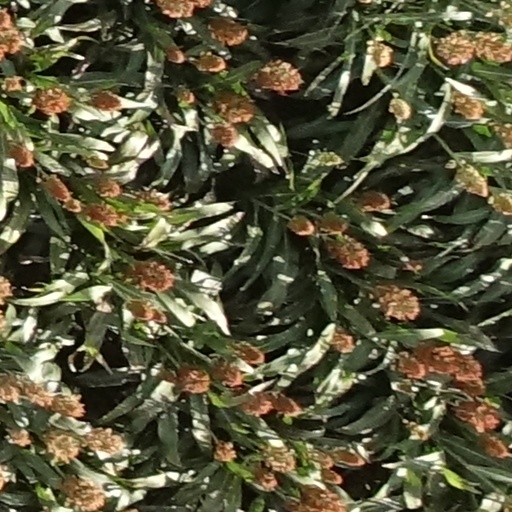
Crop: sorghum